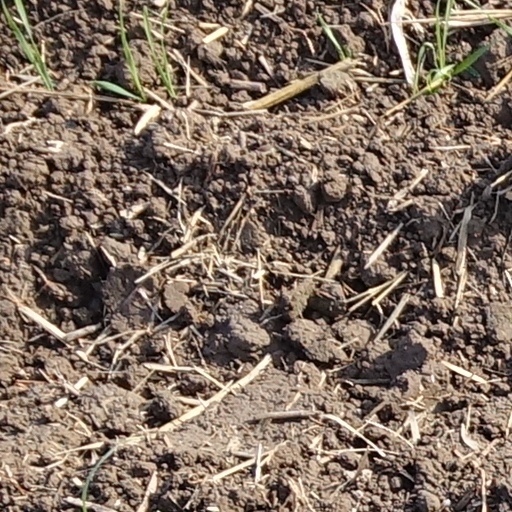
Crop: wheat